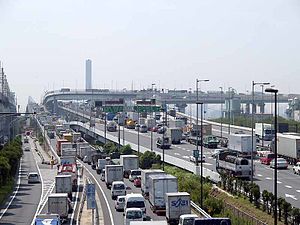
Edogawa
Kasai-motorvejskrydset på Shuto Expressway
Edogawa er et af Tokyos 23 specielle bydistrikter. Det har fået sit navn fra Edo-floden, der løber fra nord til syd langs den østlige del af bydistriktet. På engelsk kaldes bydistriktet også for Edogawa City.